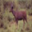
Label: deer